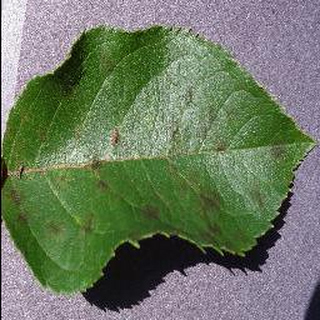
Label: apple_apple_scab